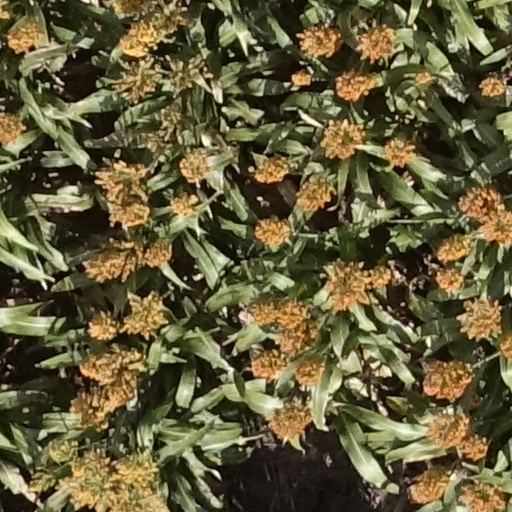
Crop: sorghum